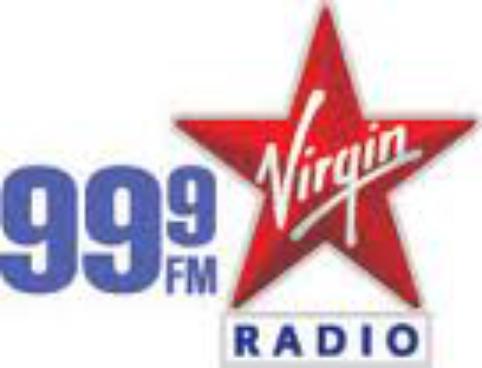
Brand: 999
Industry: Medical